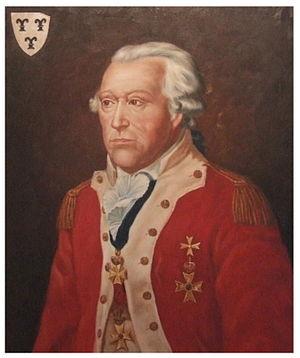
Friedrich Eberhard von Rochow est un baron et pédagogue prussien de l'époque des Lumières, passé à la postérité pour ses réformes scolaires inspirées par la philanthropie.